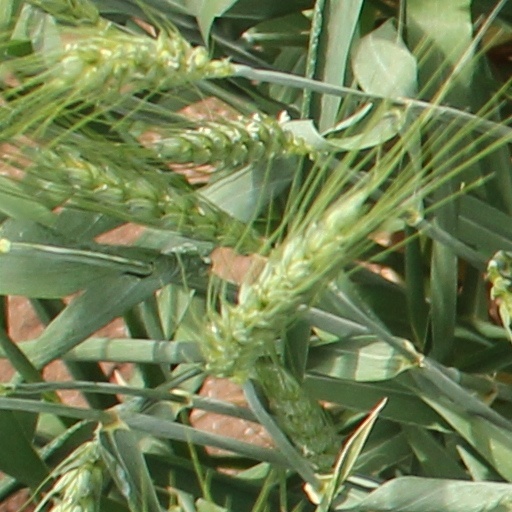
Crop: wheat